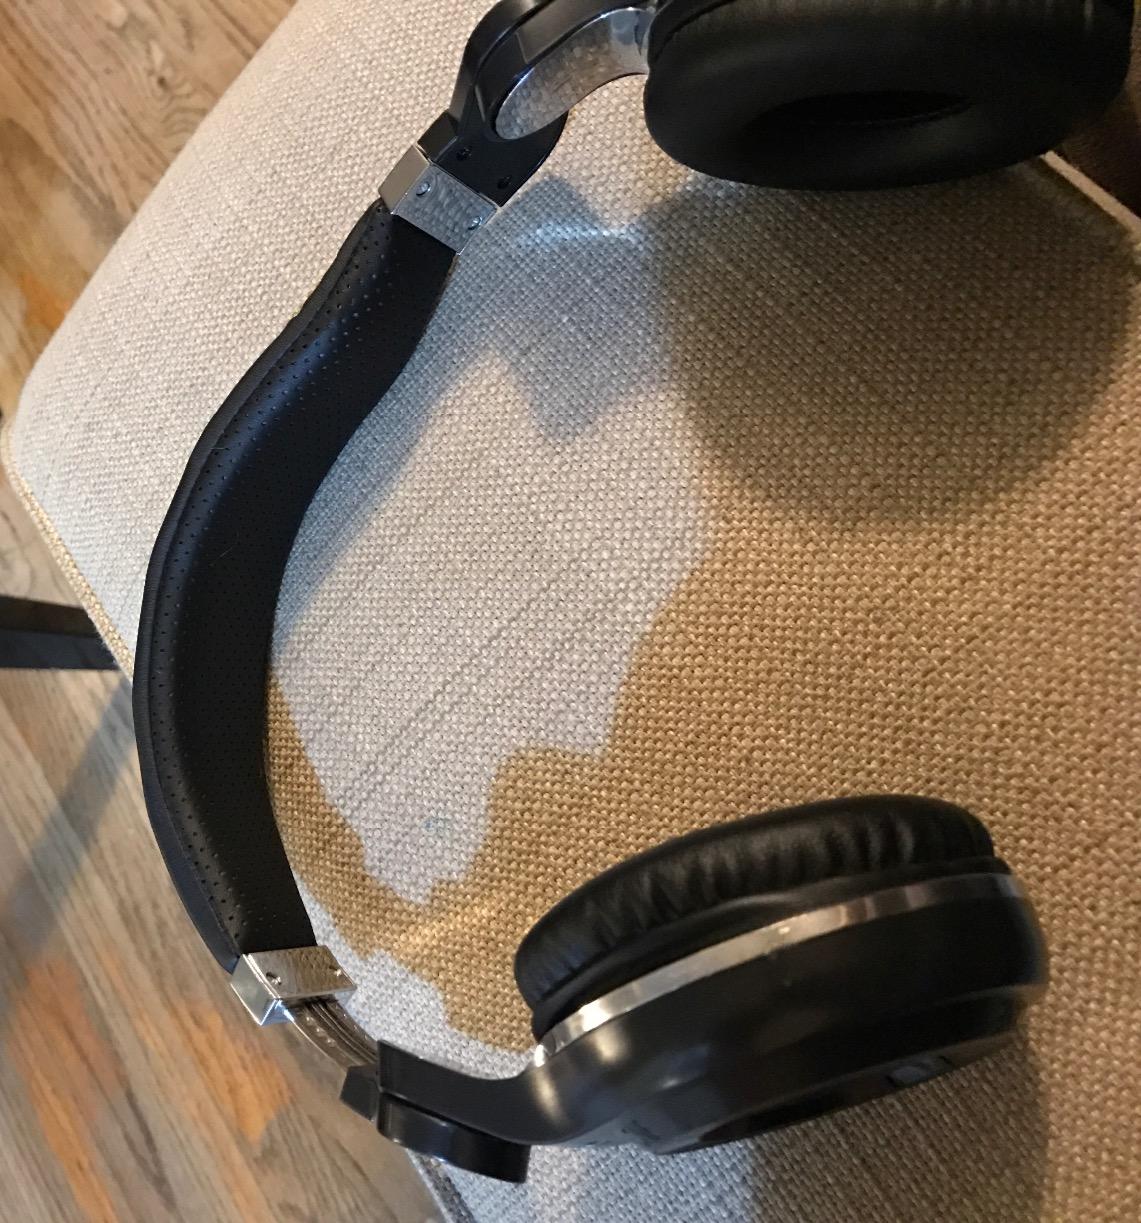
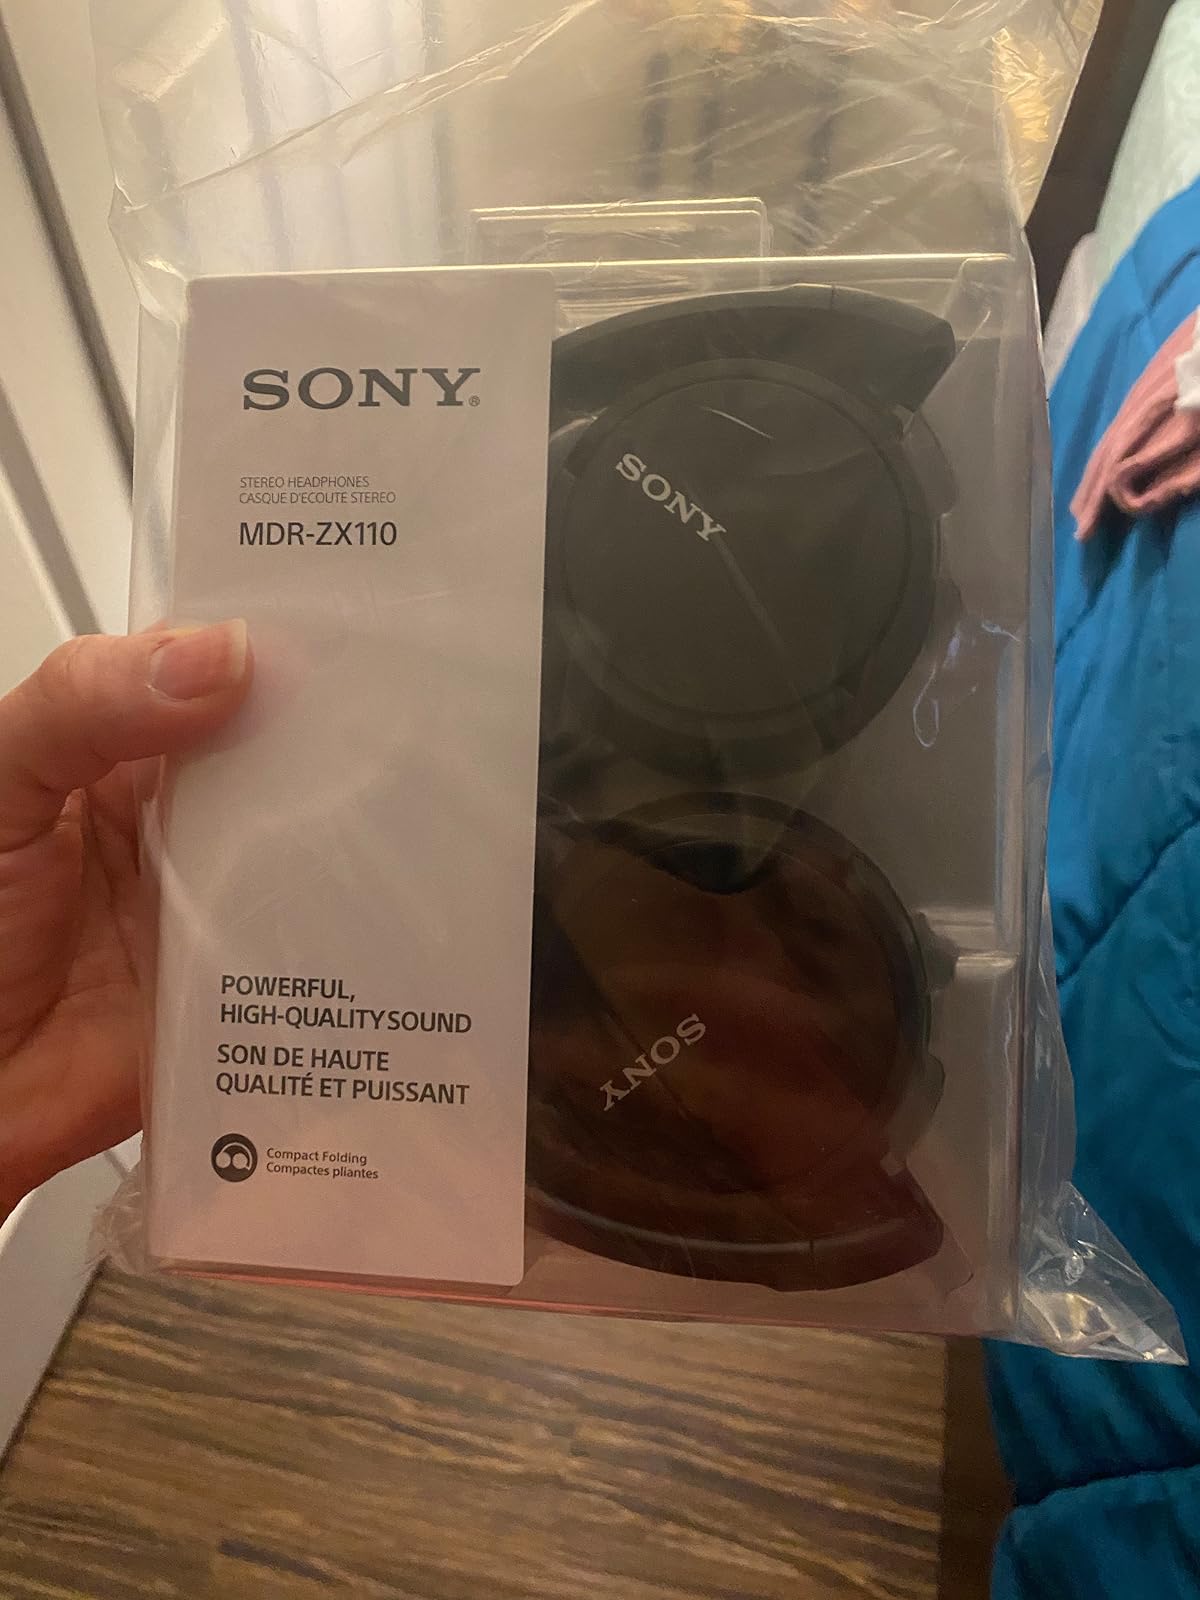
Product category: headphones
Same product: no